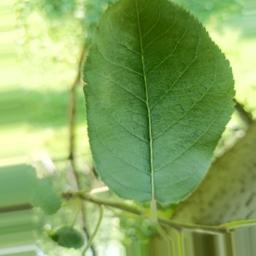
Label: Healthy